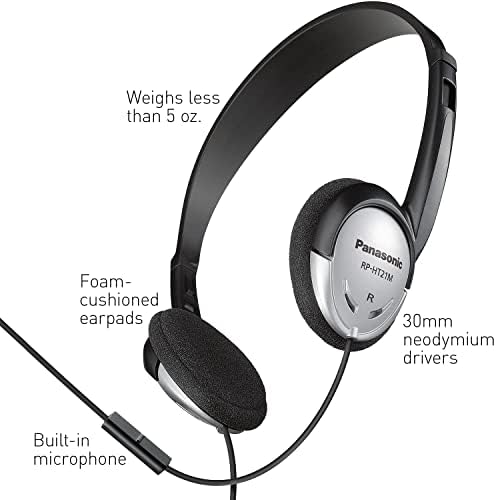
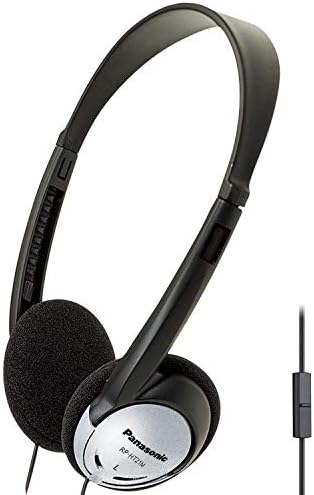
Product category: headphones
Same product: yes